Gaza Strip smuggling tunnels

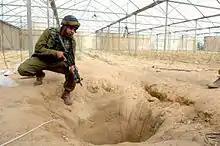
Tunnel found near Egyptian border by Israeli forces, October 2006

Although Israeli air strikes rendered over 100 tunnels inoperative during Operation Pillar of Defense, many of them were restored within a few weeks because the main damage was sustained at the openings, not in the middle sections.